María de Lourdes Dieck-Assad

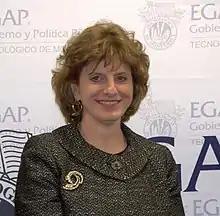
Dieck-Assad at a book presentation at Monterrey Institute of Technology and Higher Education, Mexico City

Dr. María de Lourdes Dieck-Assad is a Mexican economist who has held positions in academia, an international organization, government and business, including professorships in the United States and Mexico as well as serving as Mexico's ambassador to Belgium, Luxembourg and the institutions of the European Union from 2004 to 2007. For her service in this capacity, she was awarded the Grand Cross of the Order of the Crown of Belgium.